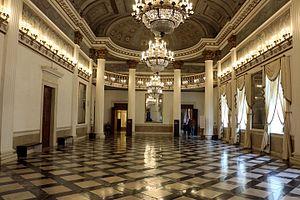
Le Museo Correr est le musée municipal de Venise, en Italie. Il est situé Place Saint Marc, face à la basilique du même nom, et occupe une partie de l'aile Napoléon consacrée aux bâtiments de l'administration qui eux occupent les trois-quarts de la place.